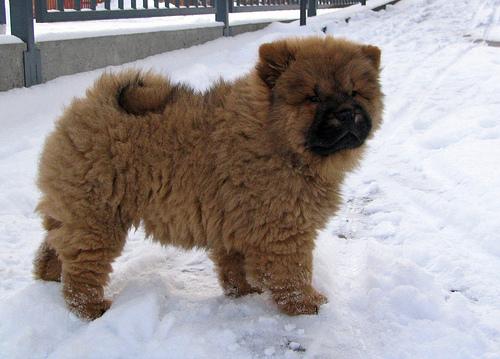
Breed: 329-n000119-chow